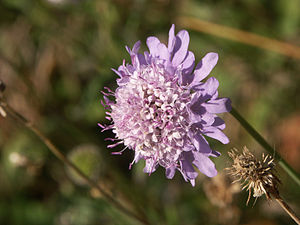
Dueskabiose
Dueskabiose, ofte skrevet due-skabiose, er en 25-60 cm høj, vildtvoksende urt, som kan findes på kalkrig bund på Øerne, men meget sjældent i resten af landet. Den dyrkes af og til som prydplante.